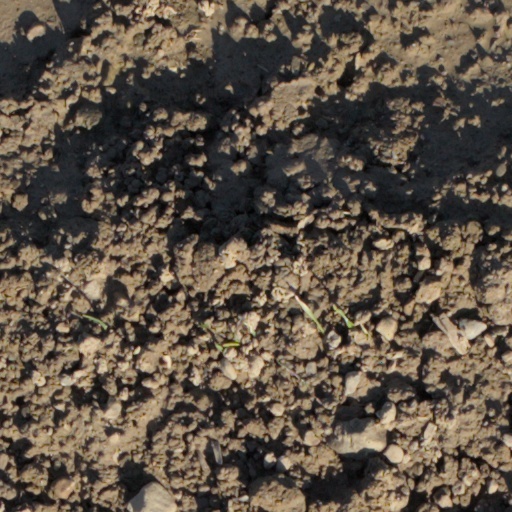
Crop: wheat